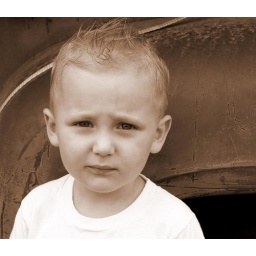
Boogie took these behind Mom's house in Leroy's old car Boogie took these behind Mom's house in Leroy's old car cemetary.